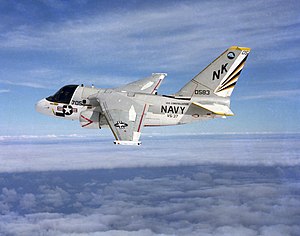
Lockheed S-3 Viking
Lockheed S-3 Viking
Lockheed S-3 Viking er et amerikansk hangarskibsbaseret antiubådsfly, som var i aktiv tjeneste hos United States Navy fra 1974 til 2009.